El Viejo Post Office

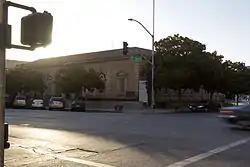

El Viejo Post Office is a historic post office in downtown Modesto. Built in 1933, the post office houses murals depicting pastoral scenes. The building's roof is made entirely of terra cotta tiles.